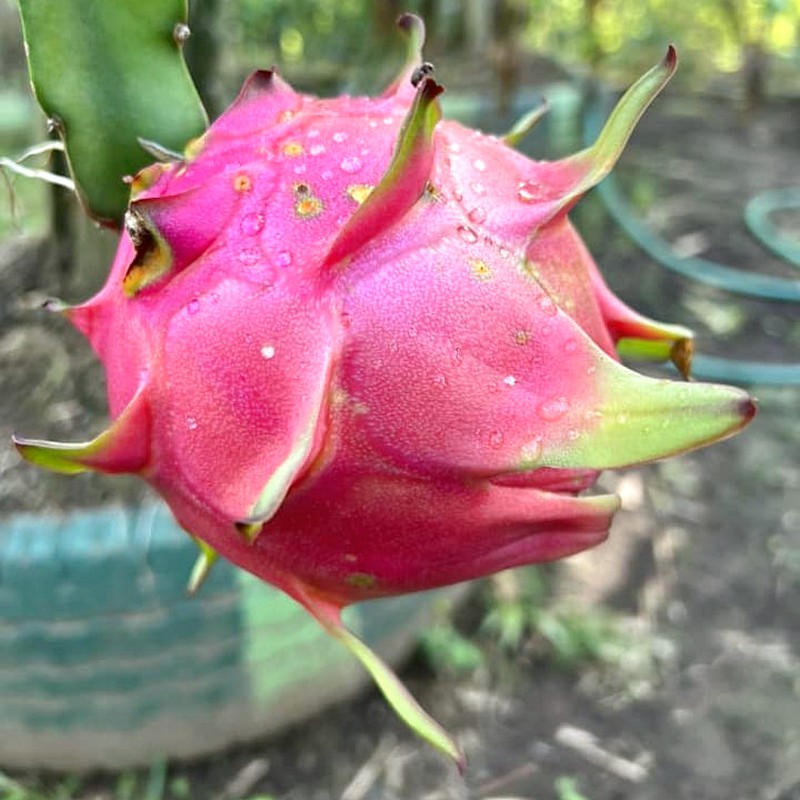
Label: Mature Dragon Fruit